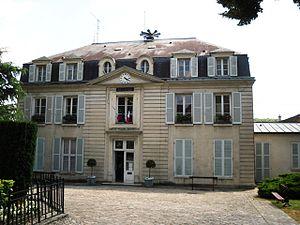
L'hôtel de ville de Bièvres (91)